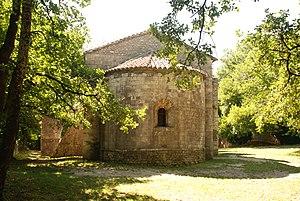
France - Drôme - La Garde-Adhémar - prieuré bénédictin du Val des Nymphes
Le prieuré du Val des Nymphes est une chapelle romane située près de La Garde-Adhémar dans le département français de la Drôme et la région Rhône-Alpes.